Pippi in the South Seas (film)

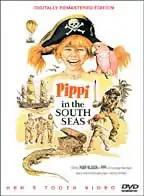
DVD cover

Pippi in the South Seas (original Swedish title: "Pippi Långstrump på de sju haven") is a 1970 Swedish/West German film, loosely based on the eponymous children's book by Astrid Lindgren and sequel of the 1969 TV series "Pippi Longstocking". The movie was followed by "Pippi on the Run", released later in the same year. It was released in the US in 1974.